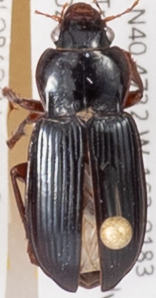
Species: Amara carinata
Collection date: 2015-09-17
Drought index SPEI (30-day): -1.45
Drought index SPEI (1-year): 0.54
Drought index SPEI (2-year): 1.28